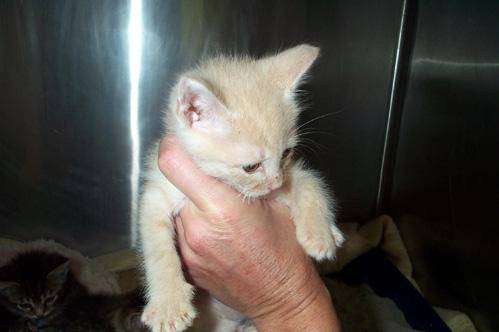
Label: cat